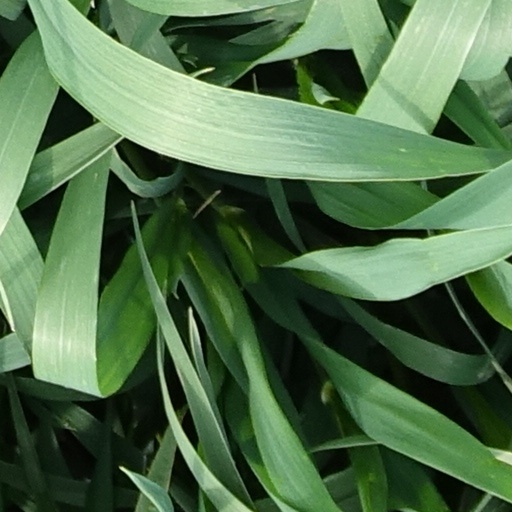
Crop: wheat